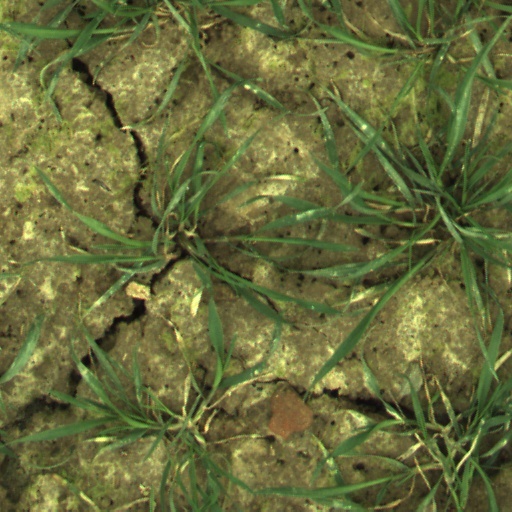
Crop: wheat